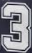
Number: 3